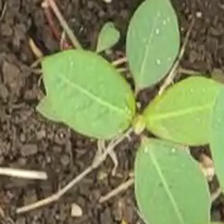
Weed species: Moti_dudhi(Euphorbia_geneculata_L)